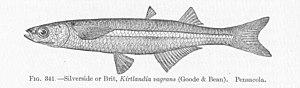
Le genre Membras regroupe plusieurs espèces de poissons de la famille des Atherinopsidae.
Les Atherinopsidae sont une famille de poissons de l'ordre des Atheriniformes.